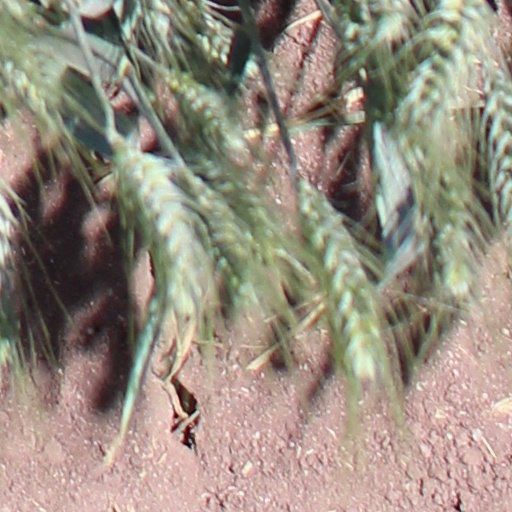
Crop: wheat